Alpha wave

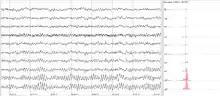
The sample of human EEG with prominent alpha-rhythm in occipital sites

Alpha waves were discovered by German neurologist Hans Berger, the inventor of the EEG itself. Alpha waves were among the first waves documented by Berger, along with beta waves, and he displayed an interest in "alpha blockage", the process by which alpha waves decrease and beta waves increase upon a subject opening their eyes. This distinction earned the alpha wave the alternate title of "Berger's Wave".